My Friend's Little Sister Has It In for Me!

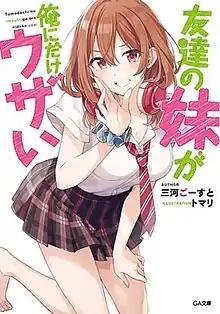
First light novel volume cover featuring Iroha Kohinata

, or ImoUza, is a Japanese light novel series written by Ghost Mikawa and illustrated by Tomari. The series began publication by SB Creative under their GA Bunko imprint in April 2019. The light novel is licensed in North America by J-Novel Club. A manga adaptation by Hira Hiraoka began serialization online in December 2019. An anime television series adaptation produced by Blade is set to premiere in October 2025.